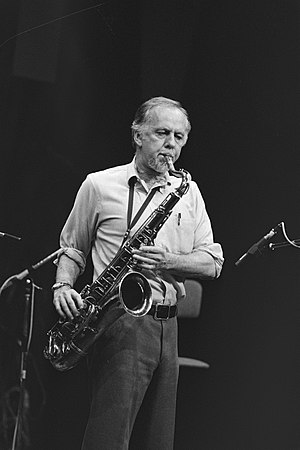
Warne Marsh
Warne Marsh (Amsterdam, 1982)
Warne Marion Marsh var en amerikansk JazzTenorsaxofonist.